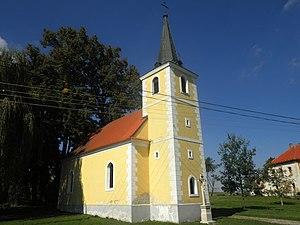
Kamenná est une commune du district de České Budějovice, dans la région de Bohême-du-Sud, en République tchèque. Sa population s'élevait à 293 habitants en 2020.